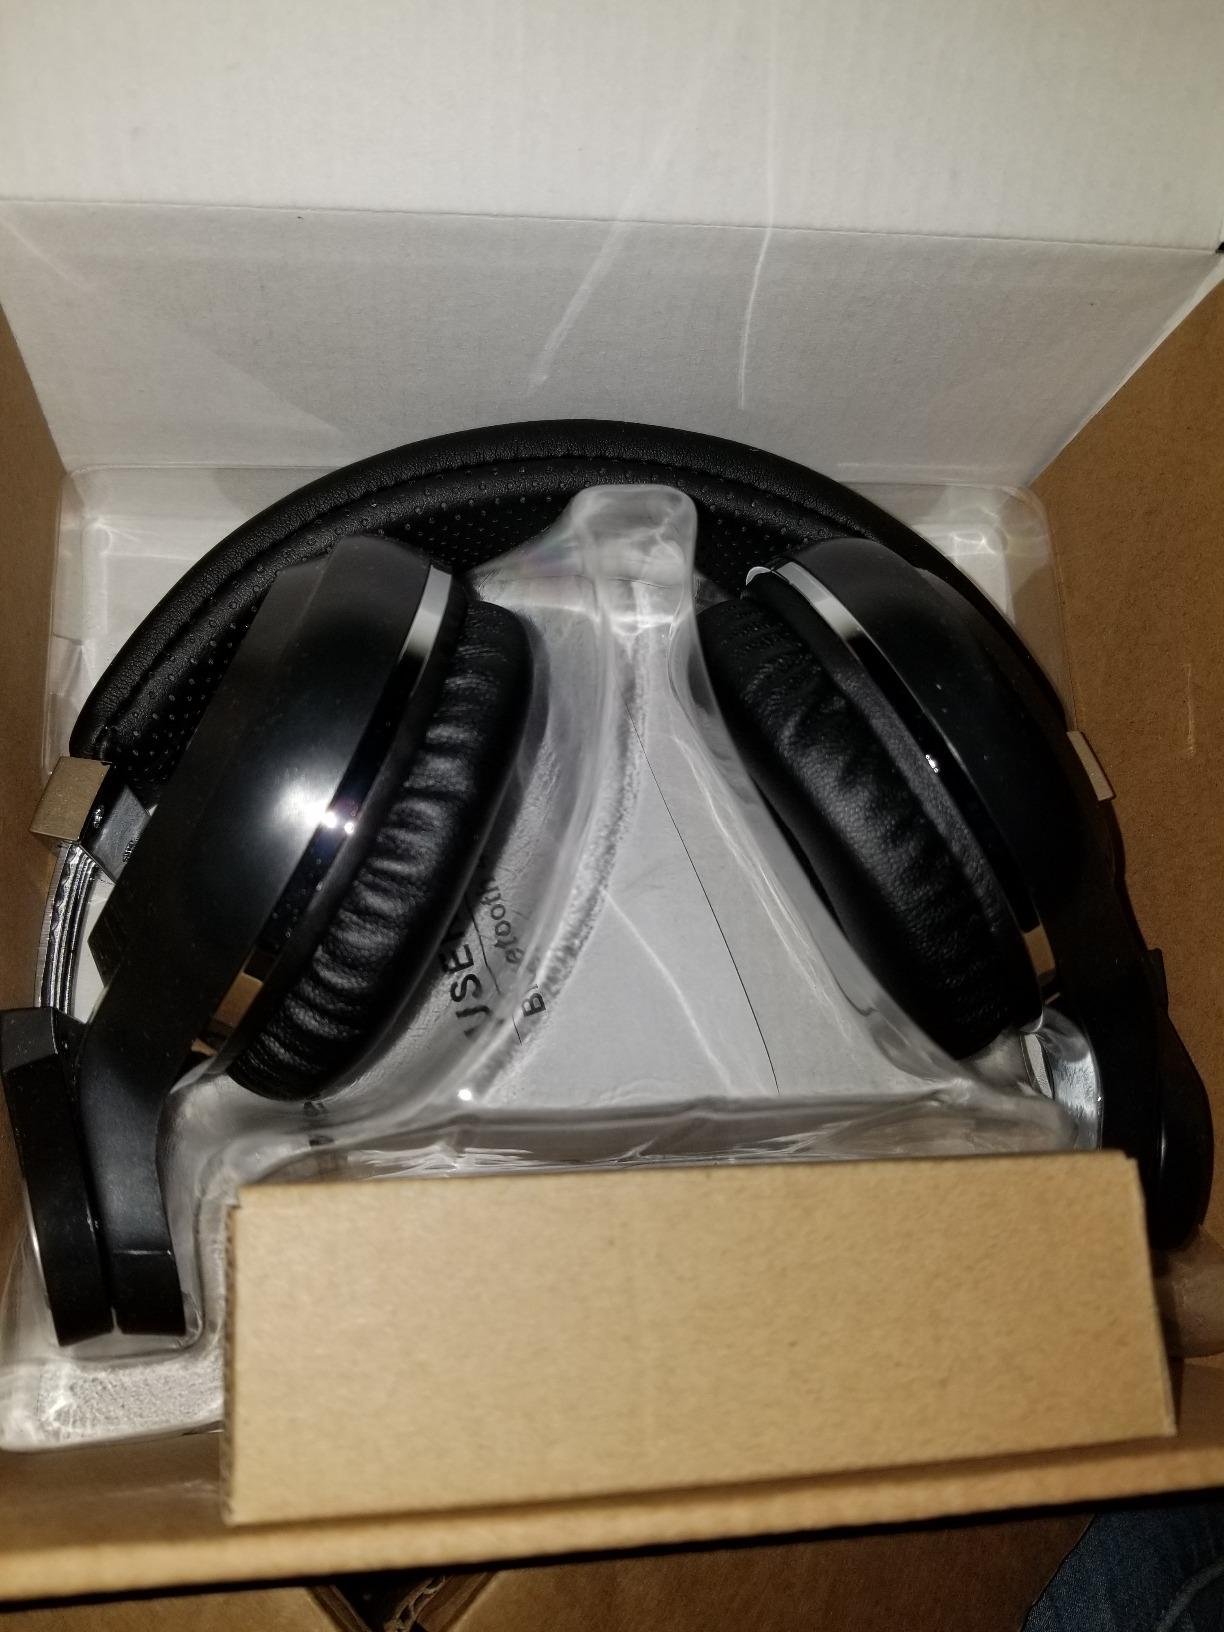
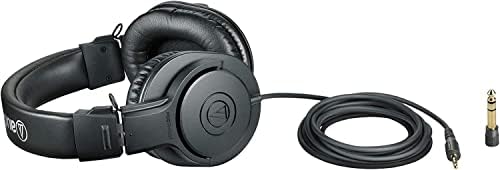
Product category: headphones
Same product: no